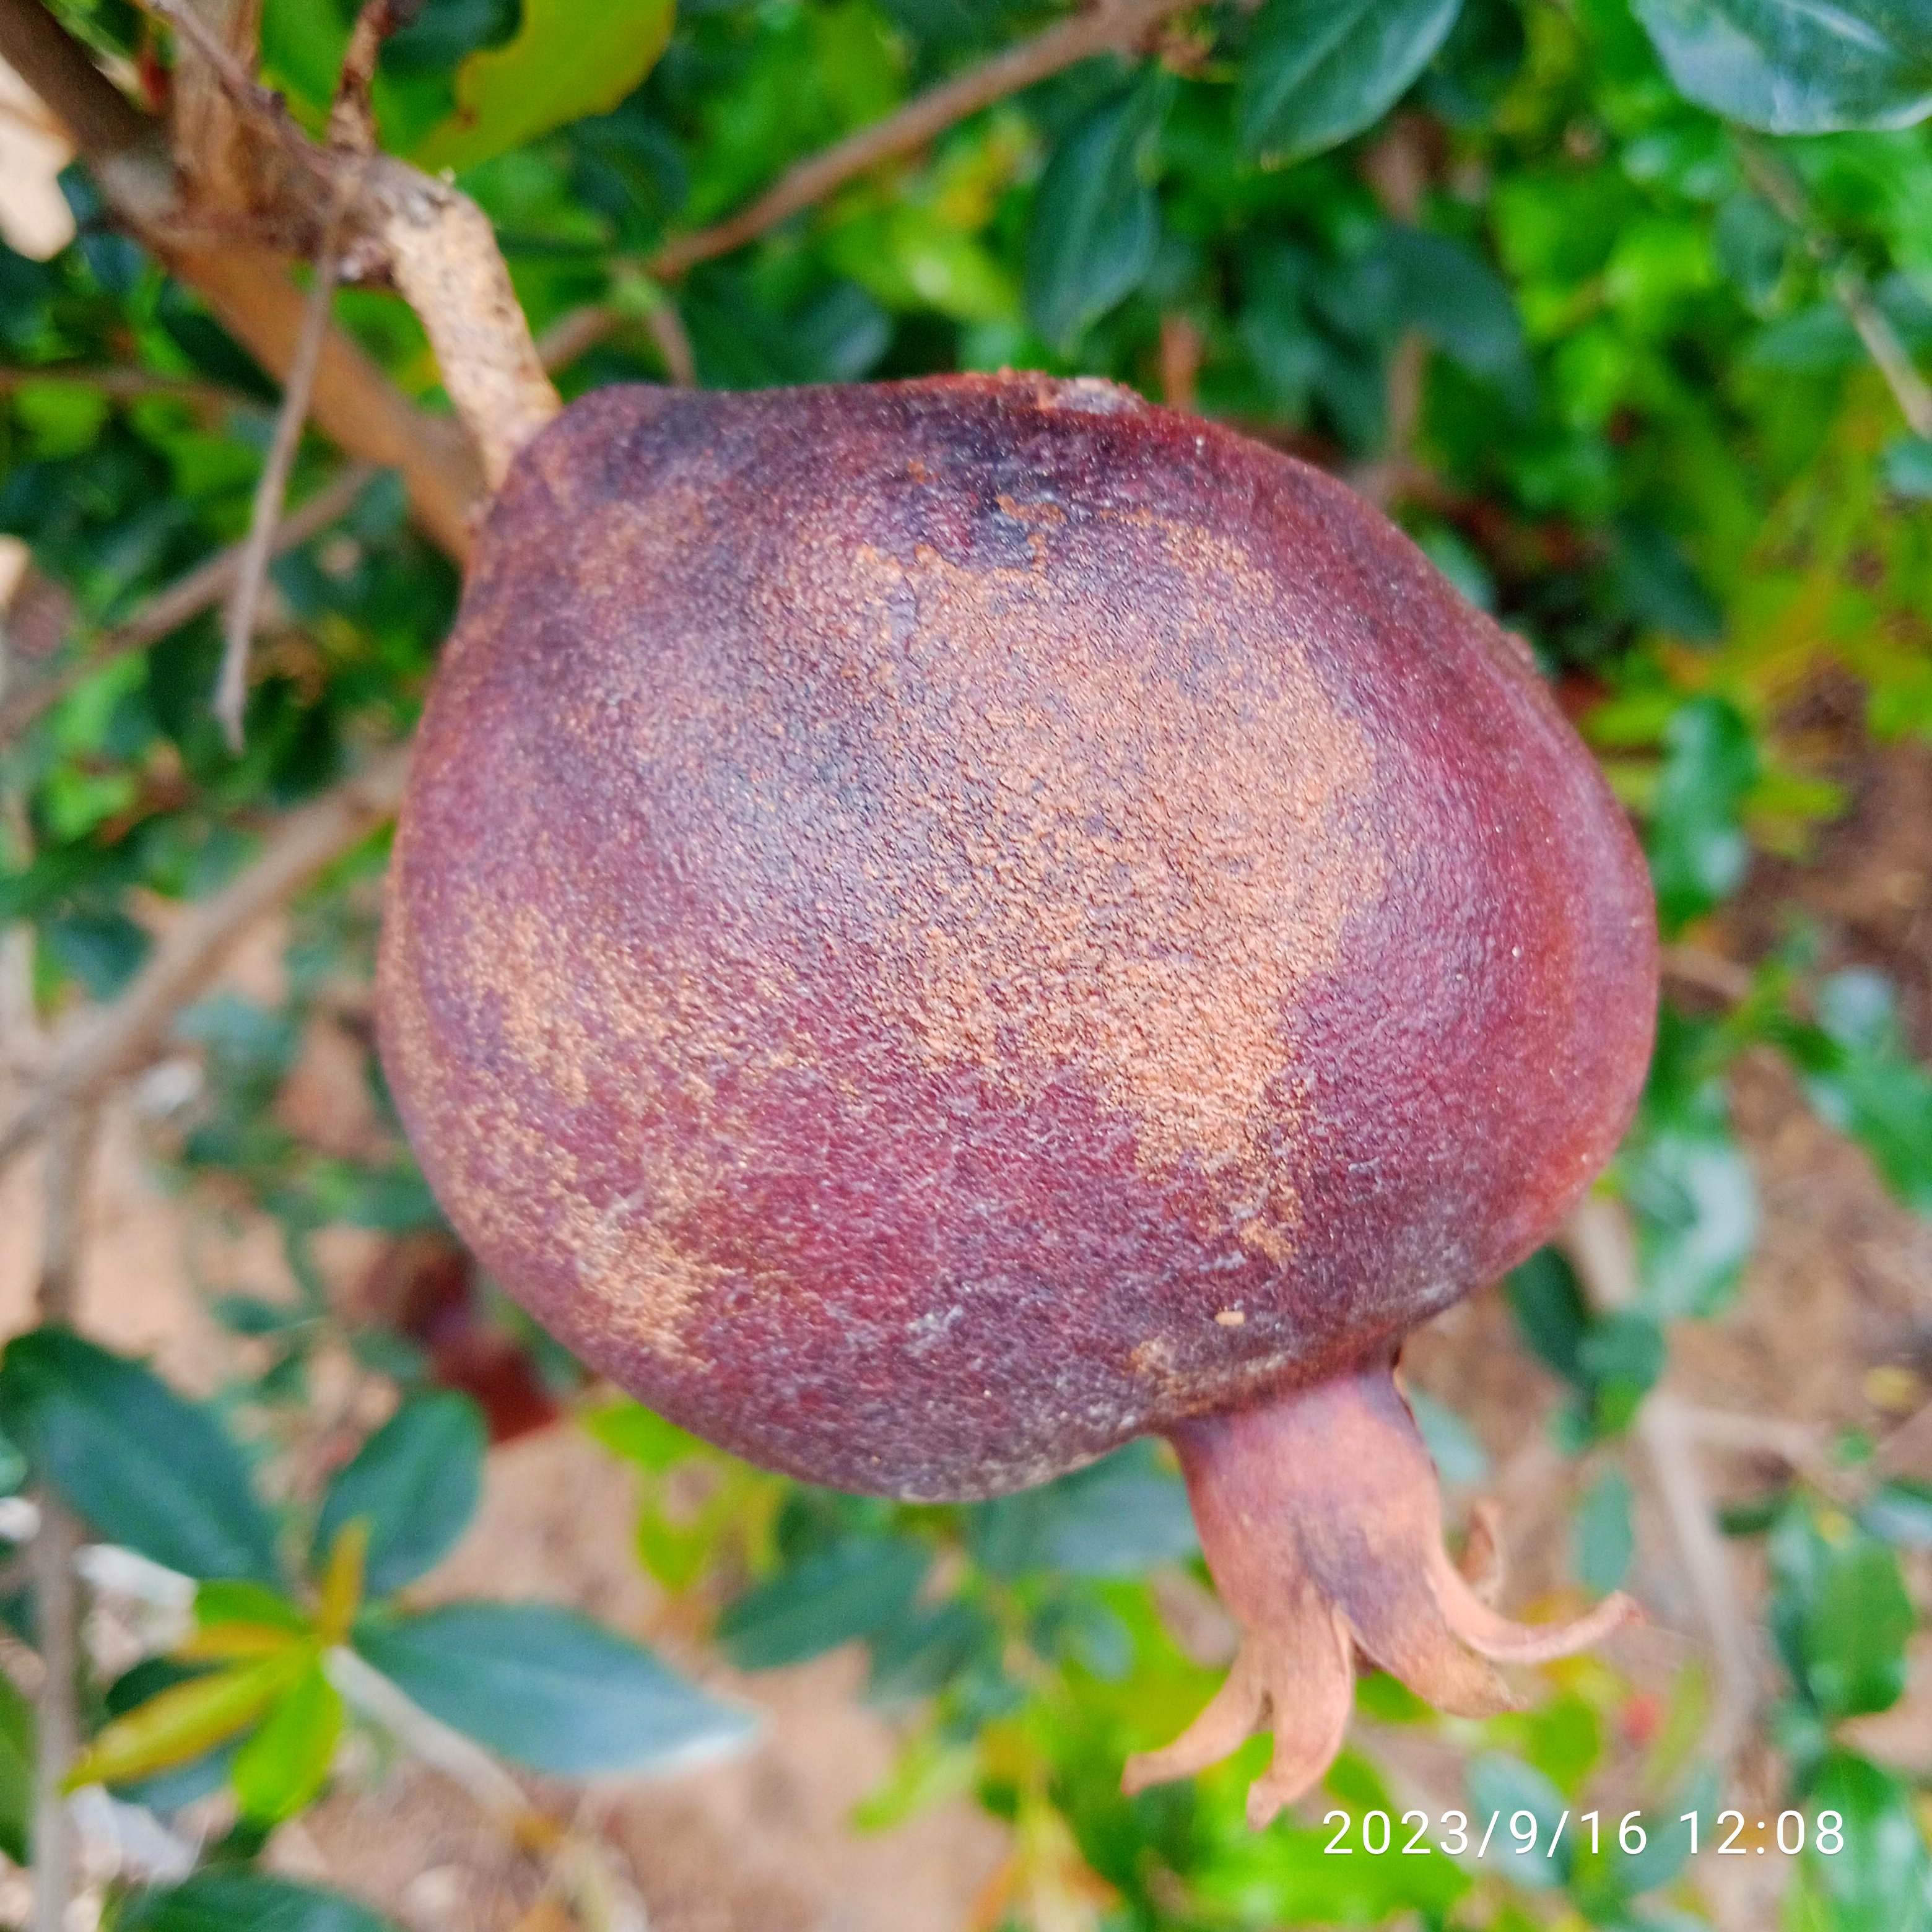
Label: Alternaria